Germán Denis

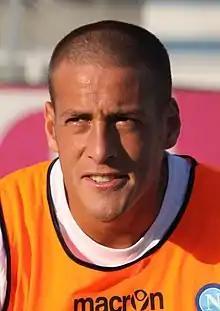
Denis with Napoli in 2009

Germán Gustavo Denis (born 10 September 1981) is an Argentine former professional footballer who played as a forward.